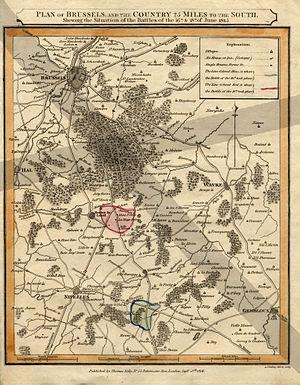
La bataille de Wavre opposa trois corps d'armée de l'Empire français commandés par le maréchal Grouchy à une arrière-garde prussienne sous les ordres de Johann von Thielmann les 18 et 19 juin 1815. Bien que les Prussiens aient finalement été repoussés par les Français, ils résistèrent assez longtemps pour permettre à la principale armée prussienne, commandée par Blücher, d'aller secourir les forces de Wellington et ainsi triompher contre Napoléon Iᵉʳ, lors de la bataille de Waterloo.